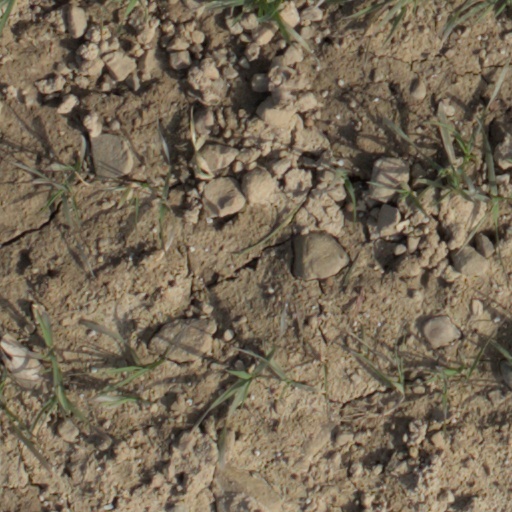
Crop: wheat